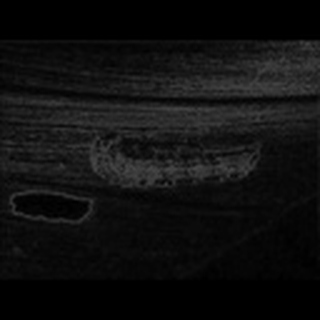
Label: cotton_army_worm